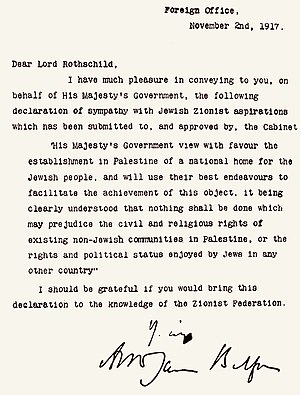
Balfour-deklarationen
Balfour-deklarationen.
"Balfour-deklarationen af 1917 var en hemmeligstemplet, formel politisk tilkendegivelse fremsat af den britiske regering, som tilkendegav at den ""view with favour"" på oprettelsen af ""a national home for the Jewish people"", dog under forudsætning af, at intet må gøres, ""which may prejudice the civil and religious rights of existing non-Jewish communities in Palestine"".